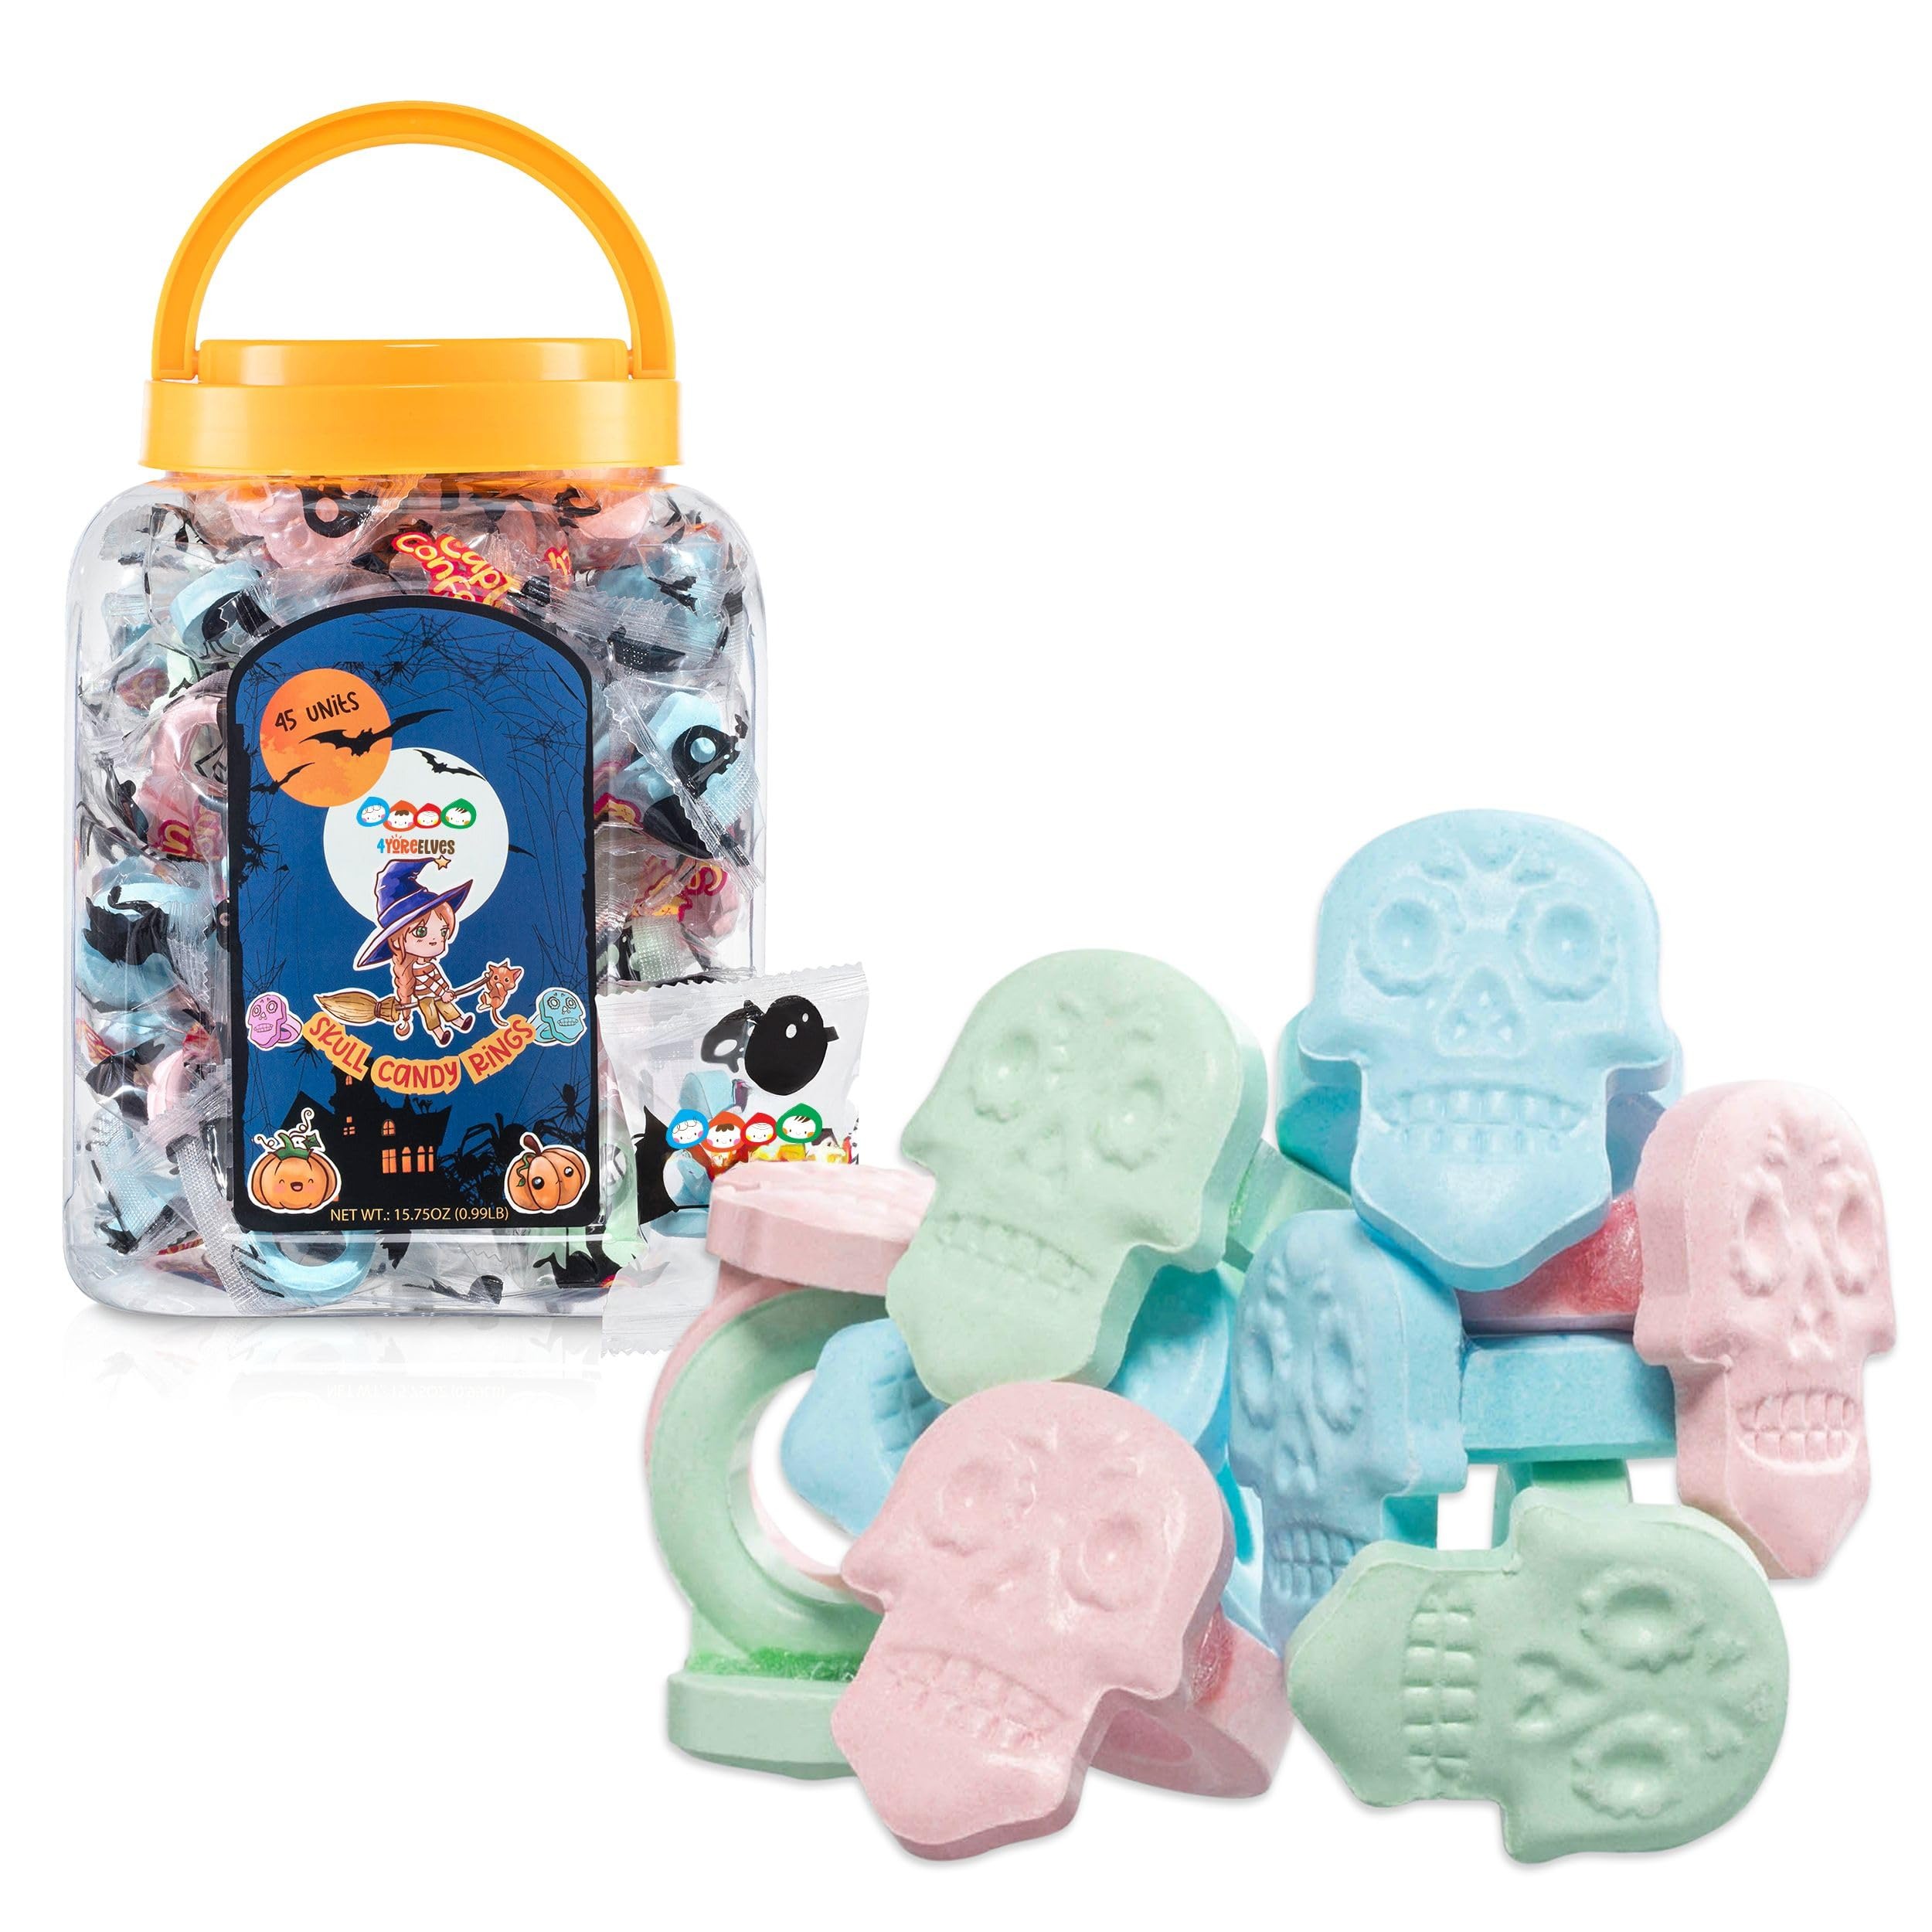
Item Name: 45 Sugar Skull Candy Rings, Novelty Halloween Candy, Day of the Dead Ring Lollipops, Individually Wrapped Skeleton Candy Rings, Bulk Tub by Captain Confections (Pack of 45 Rings)
Bullet Point 1: HALLOWEEN CANDIES: These skeleton candy rings are the perfect candies for Halloween! Each spooky candy ring is individually wrapped, ideal for handing out to trick-or-treaters or for including in Halloween treat bags or baskets. And why not add these skull candy rings to complete your skeleton costume?
Bullet Point 2: SUGAR SKULL PARTY FAVORS: Each box comes with 45 candy rings in three colors, bearing a spooky skull imprint at the front. What could be better for a fun Halloween candy than these wearable, edible sugar skulls?!
Bullet Point 3: NOVELTY SKELETON CANDY: Spooky and sweet, these candy skulls are a Halloween novelty candy that will impress your trick-or-treaters. Our skeleton candy rings are also great for Day of the Dead candy, or pirate, star-wars or skeleton themed parties.
Bullet Point 4: HALLOWEEN BULK CANDY: With 45 individually wrapped candy rings per box, you’re getting value for bulk Halloween candies; enough for lots of spooky treating. The reusable plastic box is handy for storing and transporting these cool Halloween candies.
Bullet Point 5: CAPTAIN CONFECTIONS: Boatloads of sweet booty shipped to your doorstep.
Product Description: 45 Sugar Skull Candy Rings, Novelty Halloween Candy, Day of the Dead Ring Lollipops, Individually Wrapped Skeleton Candy Rings, Bulk Tub by Captain Confections (Pack of 45 Rings)
Value: 45.0
Unit: Count

Price: 10.99